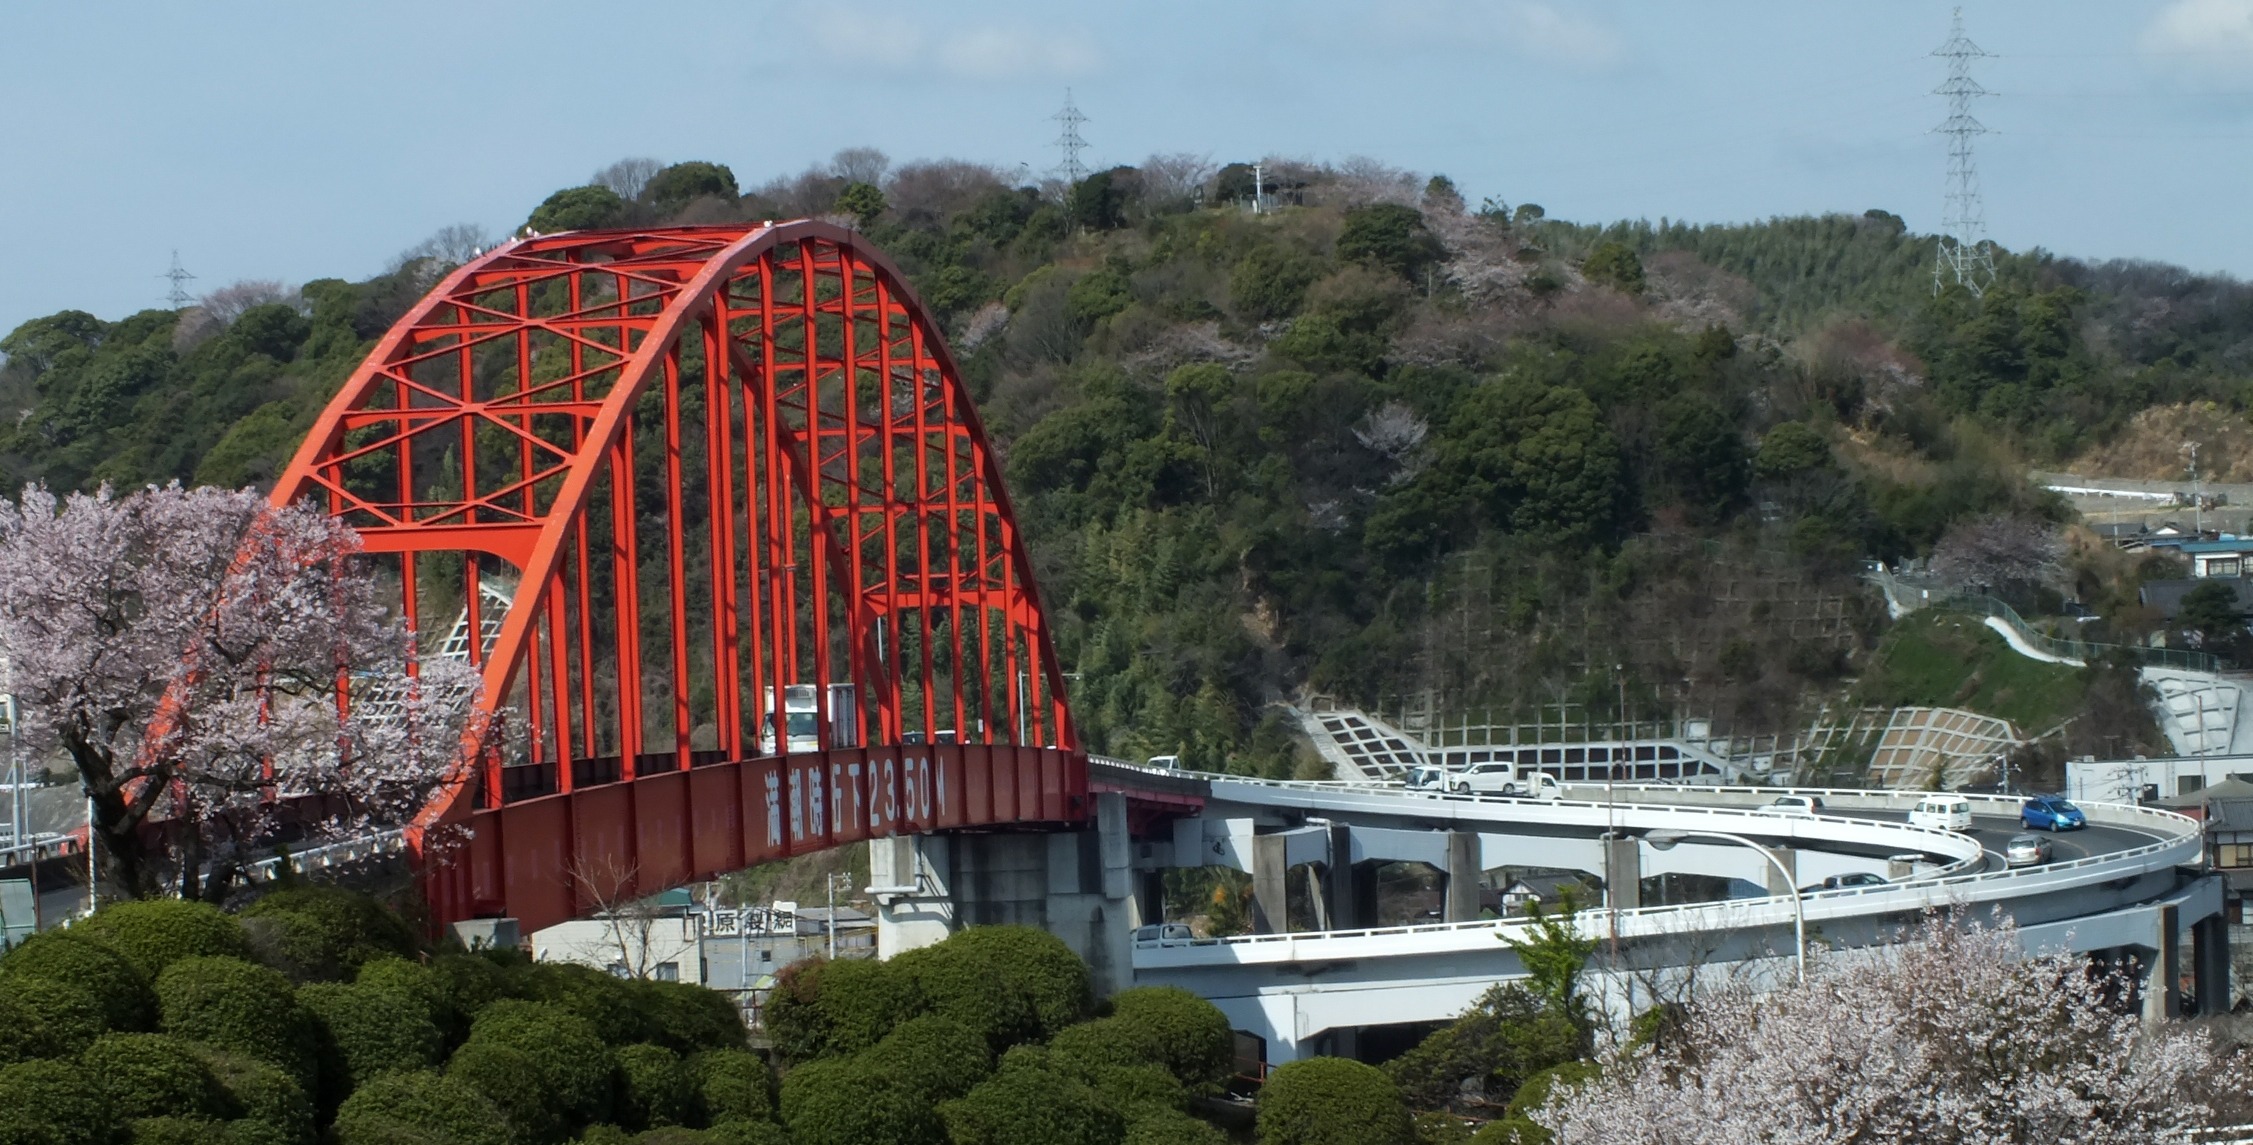
bridge, recreation, spring, amusement park, park, landmark, roller coaster, arch bridge, amusement ride, outdoor recreation, rolling stock, nonbuilding structure, sensuikan submarine, sound oedo